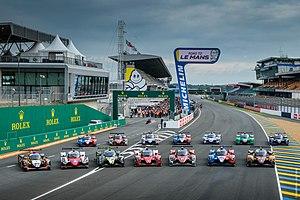
Les NORMA M30 au Road to Le Mans 2018
DUQUEINE Automotive, anciennement NORMA Auto Concept puis NORMA Automotive est une marque de voiture de sport française basée sur le Pôle mécanique Alès-Cévennes. L’entreprise est fondée en 1984 par Norbert Santos et Marc Doucet dont les prénoms ont donné le premier nom de la marque. Elle s'est fait connaître en compétition automobile dans différentes catégories comme la monoplace, l’endurance et la course de côte. En 2017, le constructeur s’est associé au groupe DUQUEINE pour continuer à faire briller la marque à l’internationale.